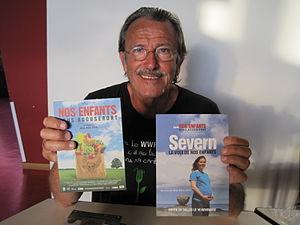
Jean-Paul Jaud, faisant la promotion de ses deux films à Oyonnax.
Severn, la Voix de nos Enfants est un film documentaire canado-nippo-français, écrit et réalisé par Jean-Paul Jaud, sorti en 2010.
Nos enfants nous accuseront est un film documentaire français sorti en novembre 2008 écrit et réalisé par Jean-Paul Jaud, présenté à la presse à Cannes le 22 mai 2008. Le thème central est l'empoisonnement supposé des aliments par les toxines de la chimie agricole, développé à travers le cas d'une école.
Jean-Paul Jaud, né le 6 juin 1946 à Étaules, est un réalisateur de documentaires français.